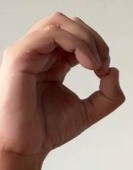
ASL sign: O